Describe the emotion expressed in this image:  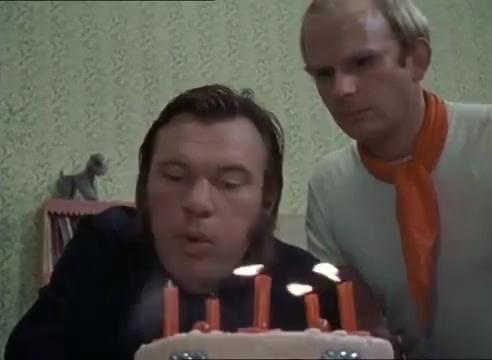
This person displays Suffering, valence and arousal with low intensity.